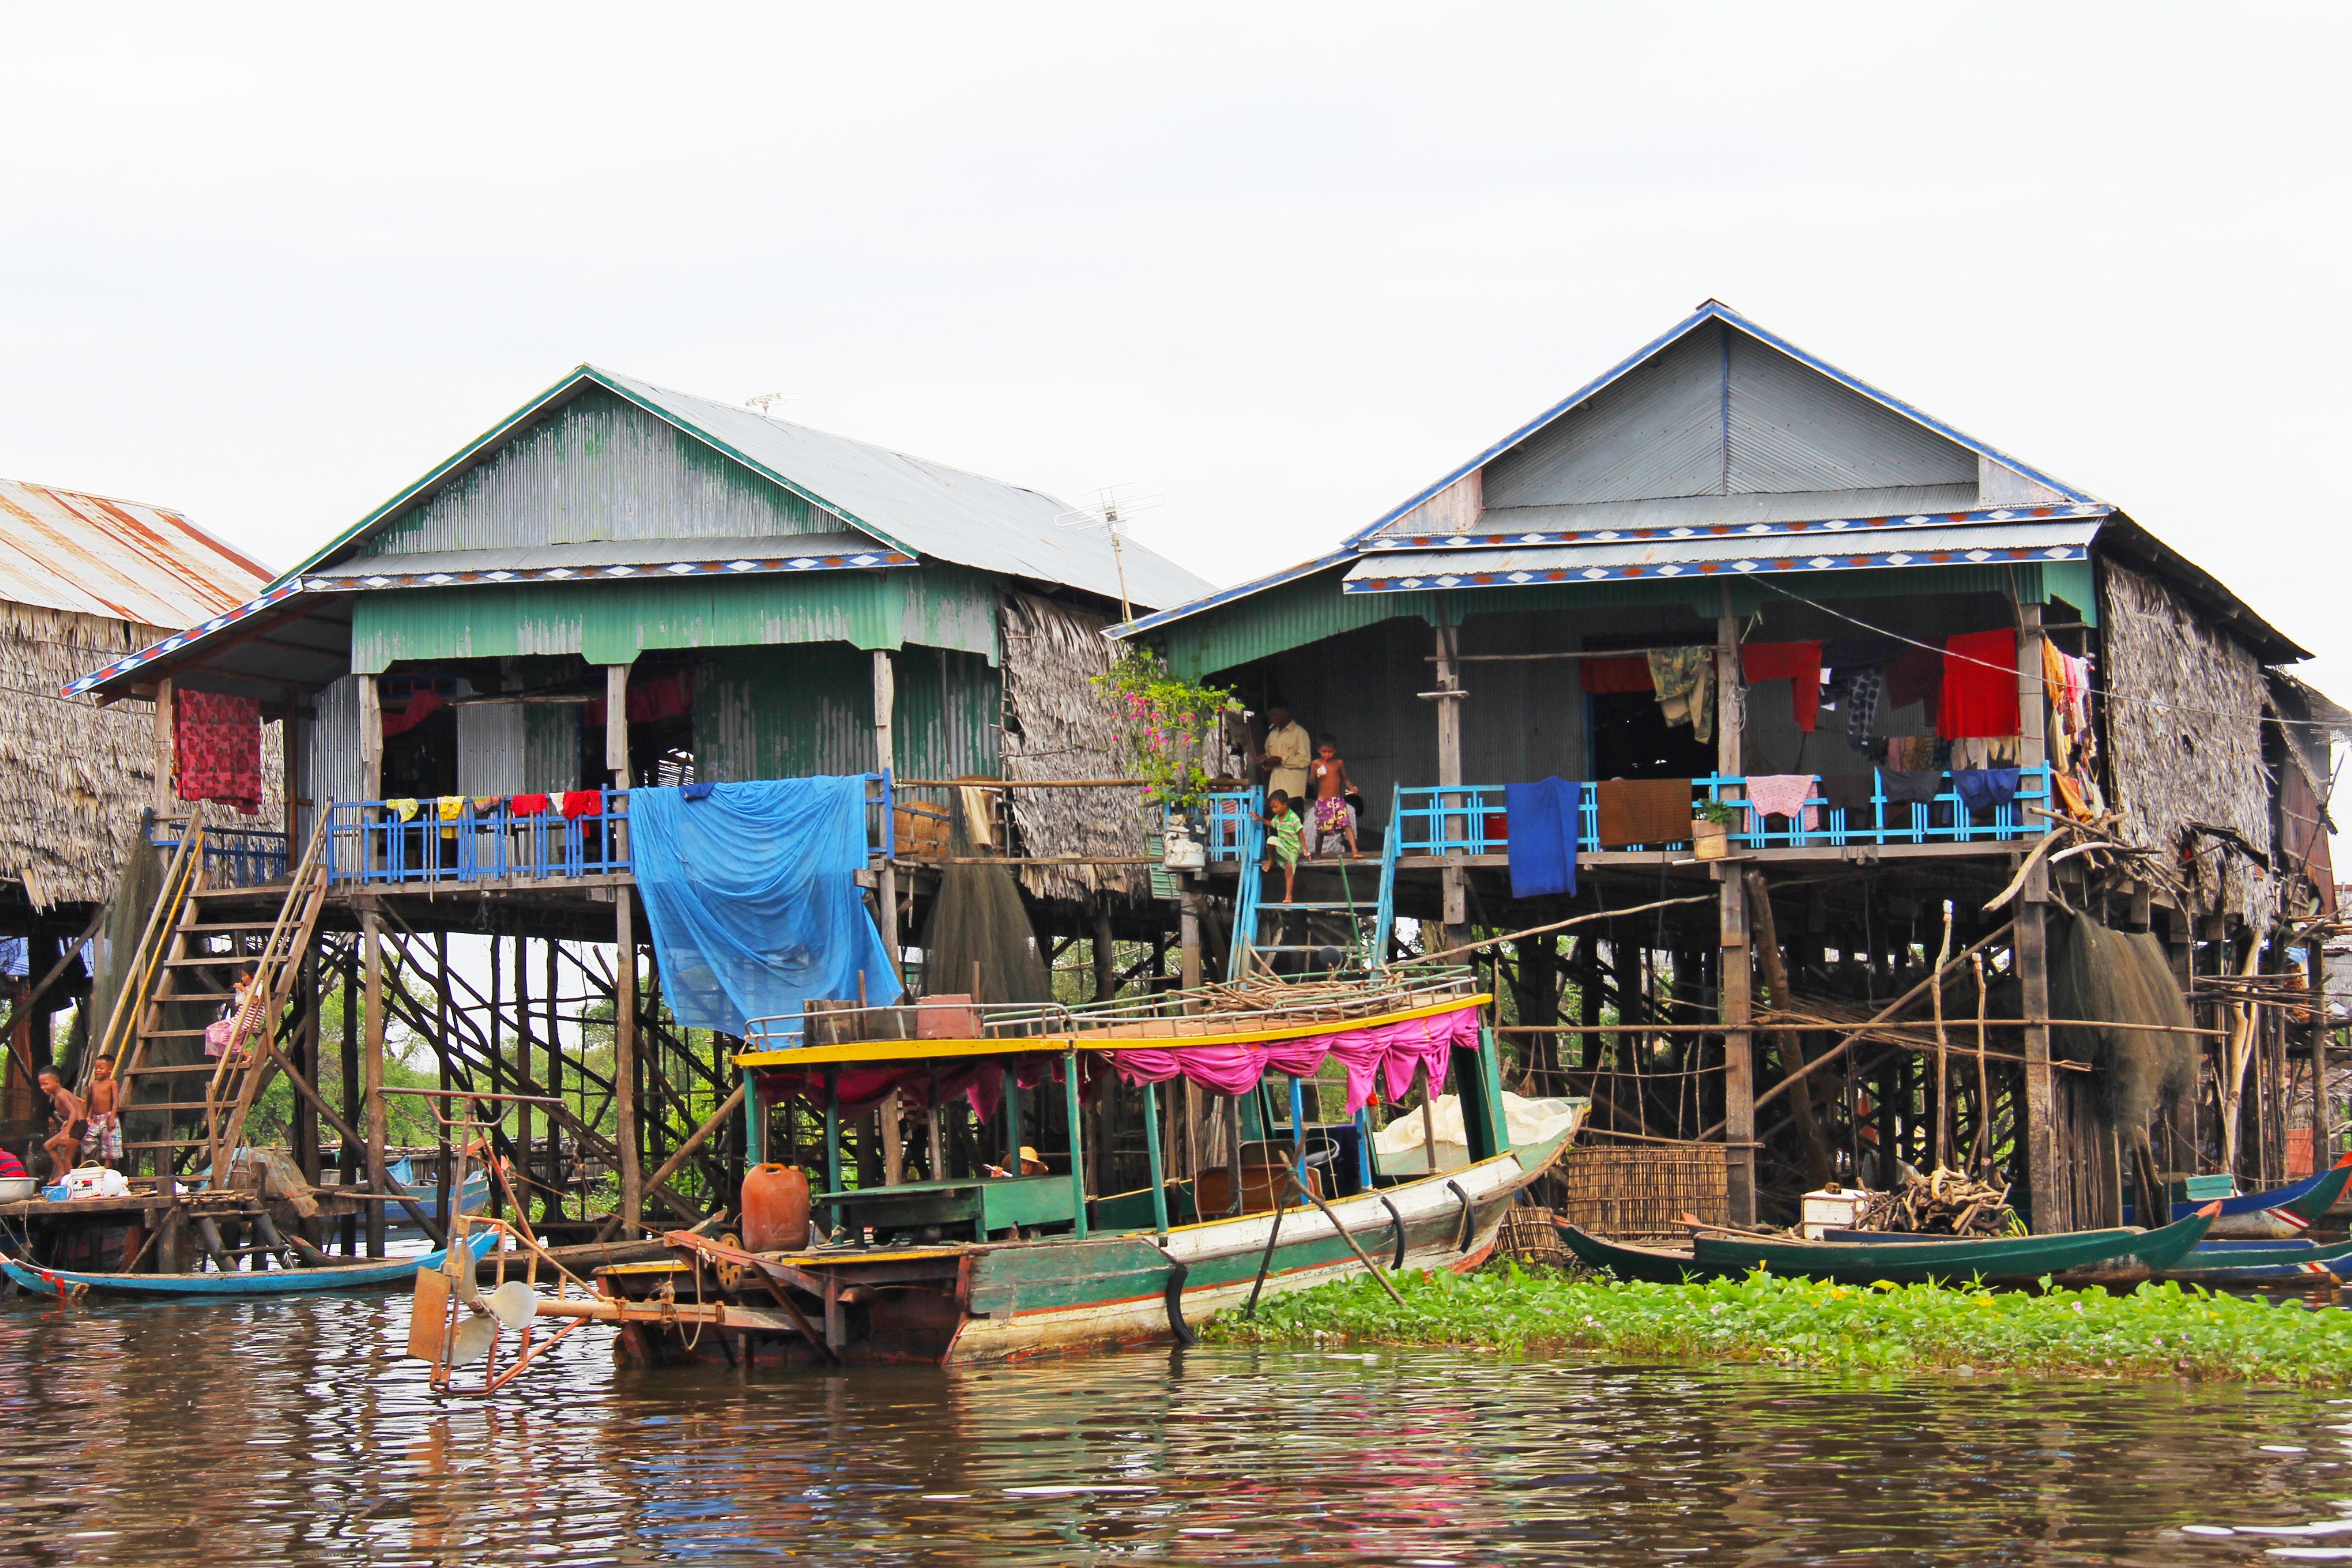
water, woman, boat, lake, town, travel, village, vehicle, tropical, fishing, asia, floating, tourism, waterway, tour, resort, cambodia, wooden, local, traditional, siem reap, tonle sap lake, kompong phluk kompong, stilted